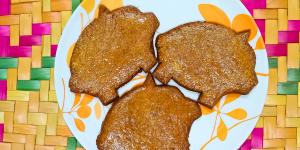
marranitos galletas mexicanas